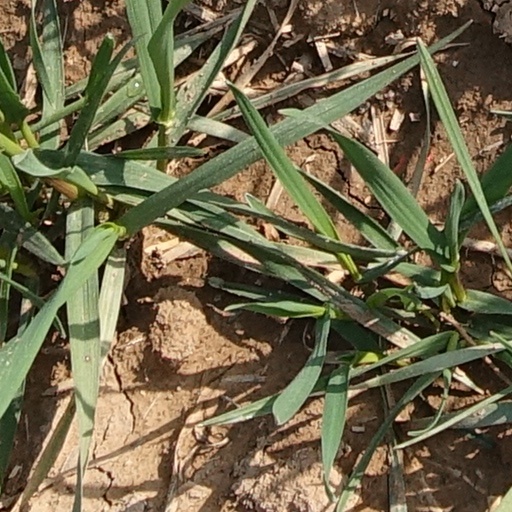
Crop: wheat